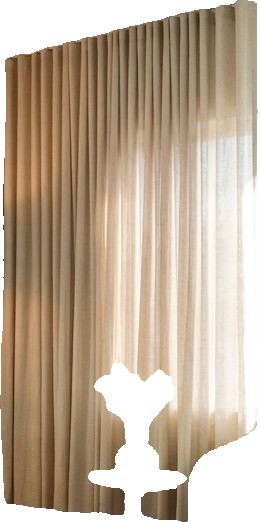
Surface category: curtain